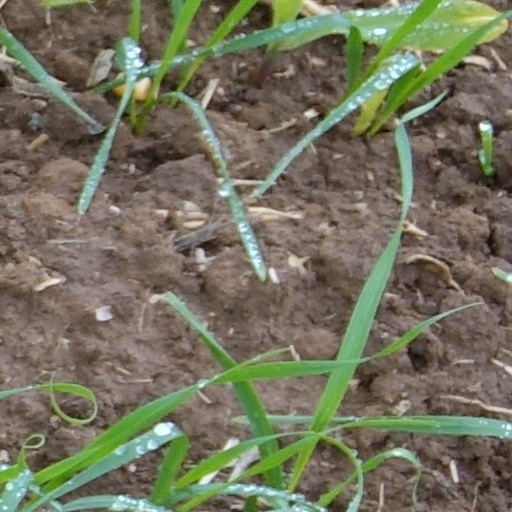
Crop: wheat